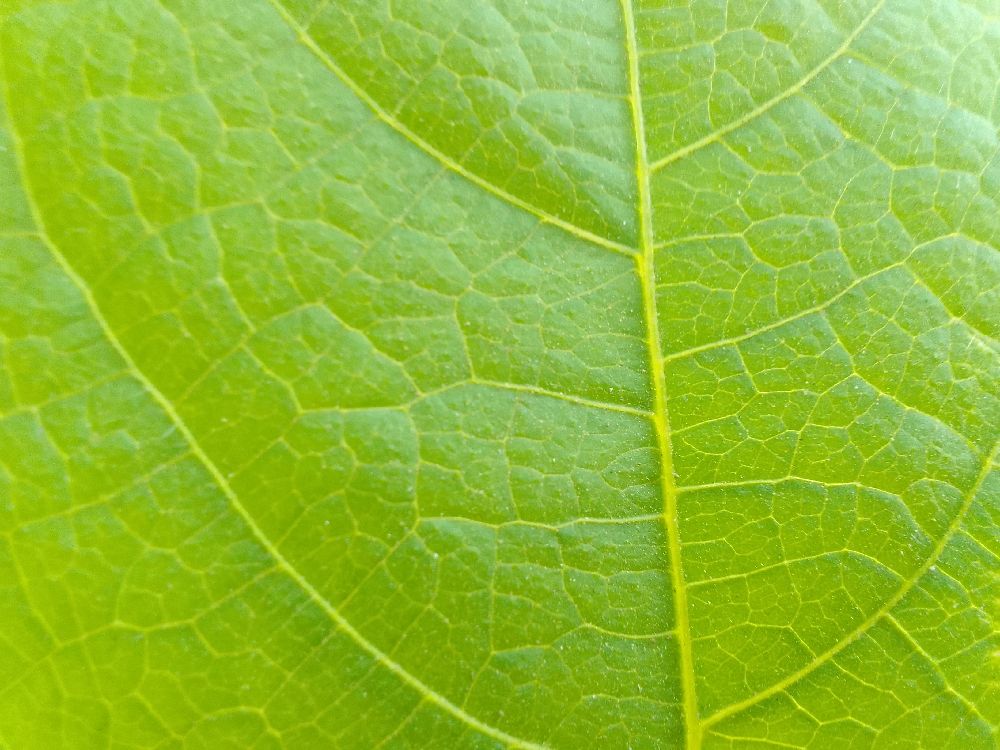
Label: healthy